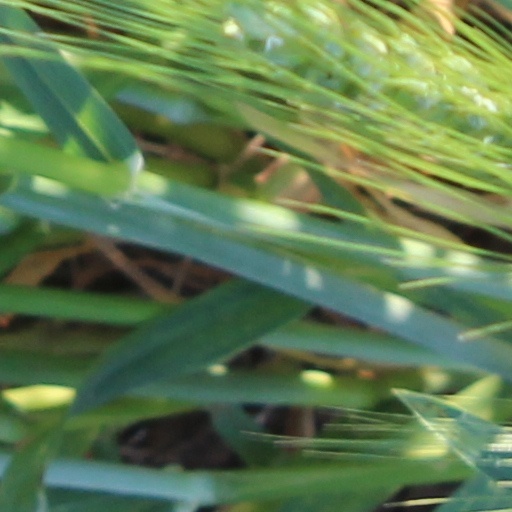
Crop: wheat